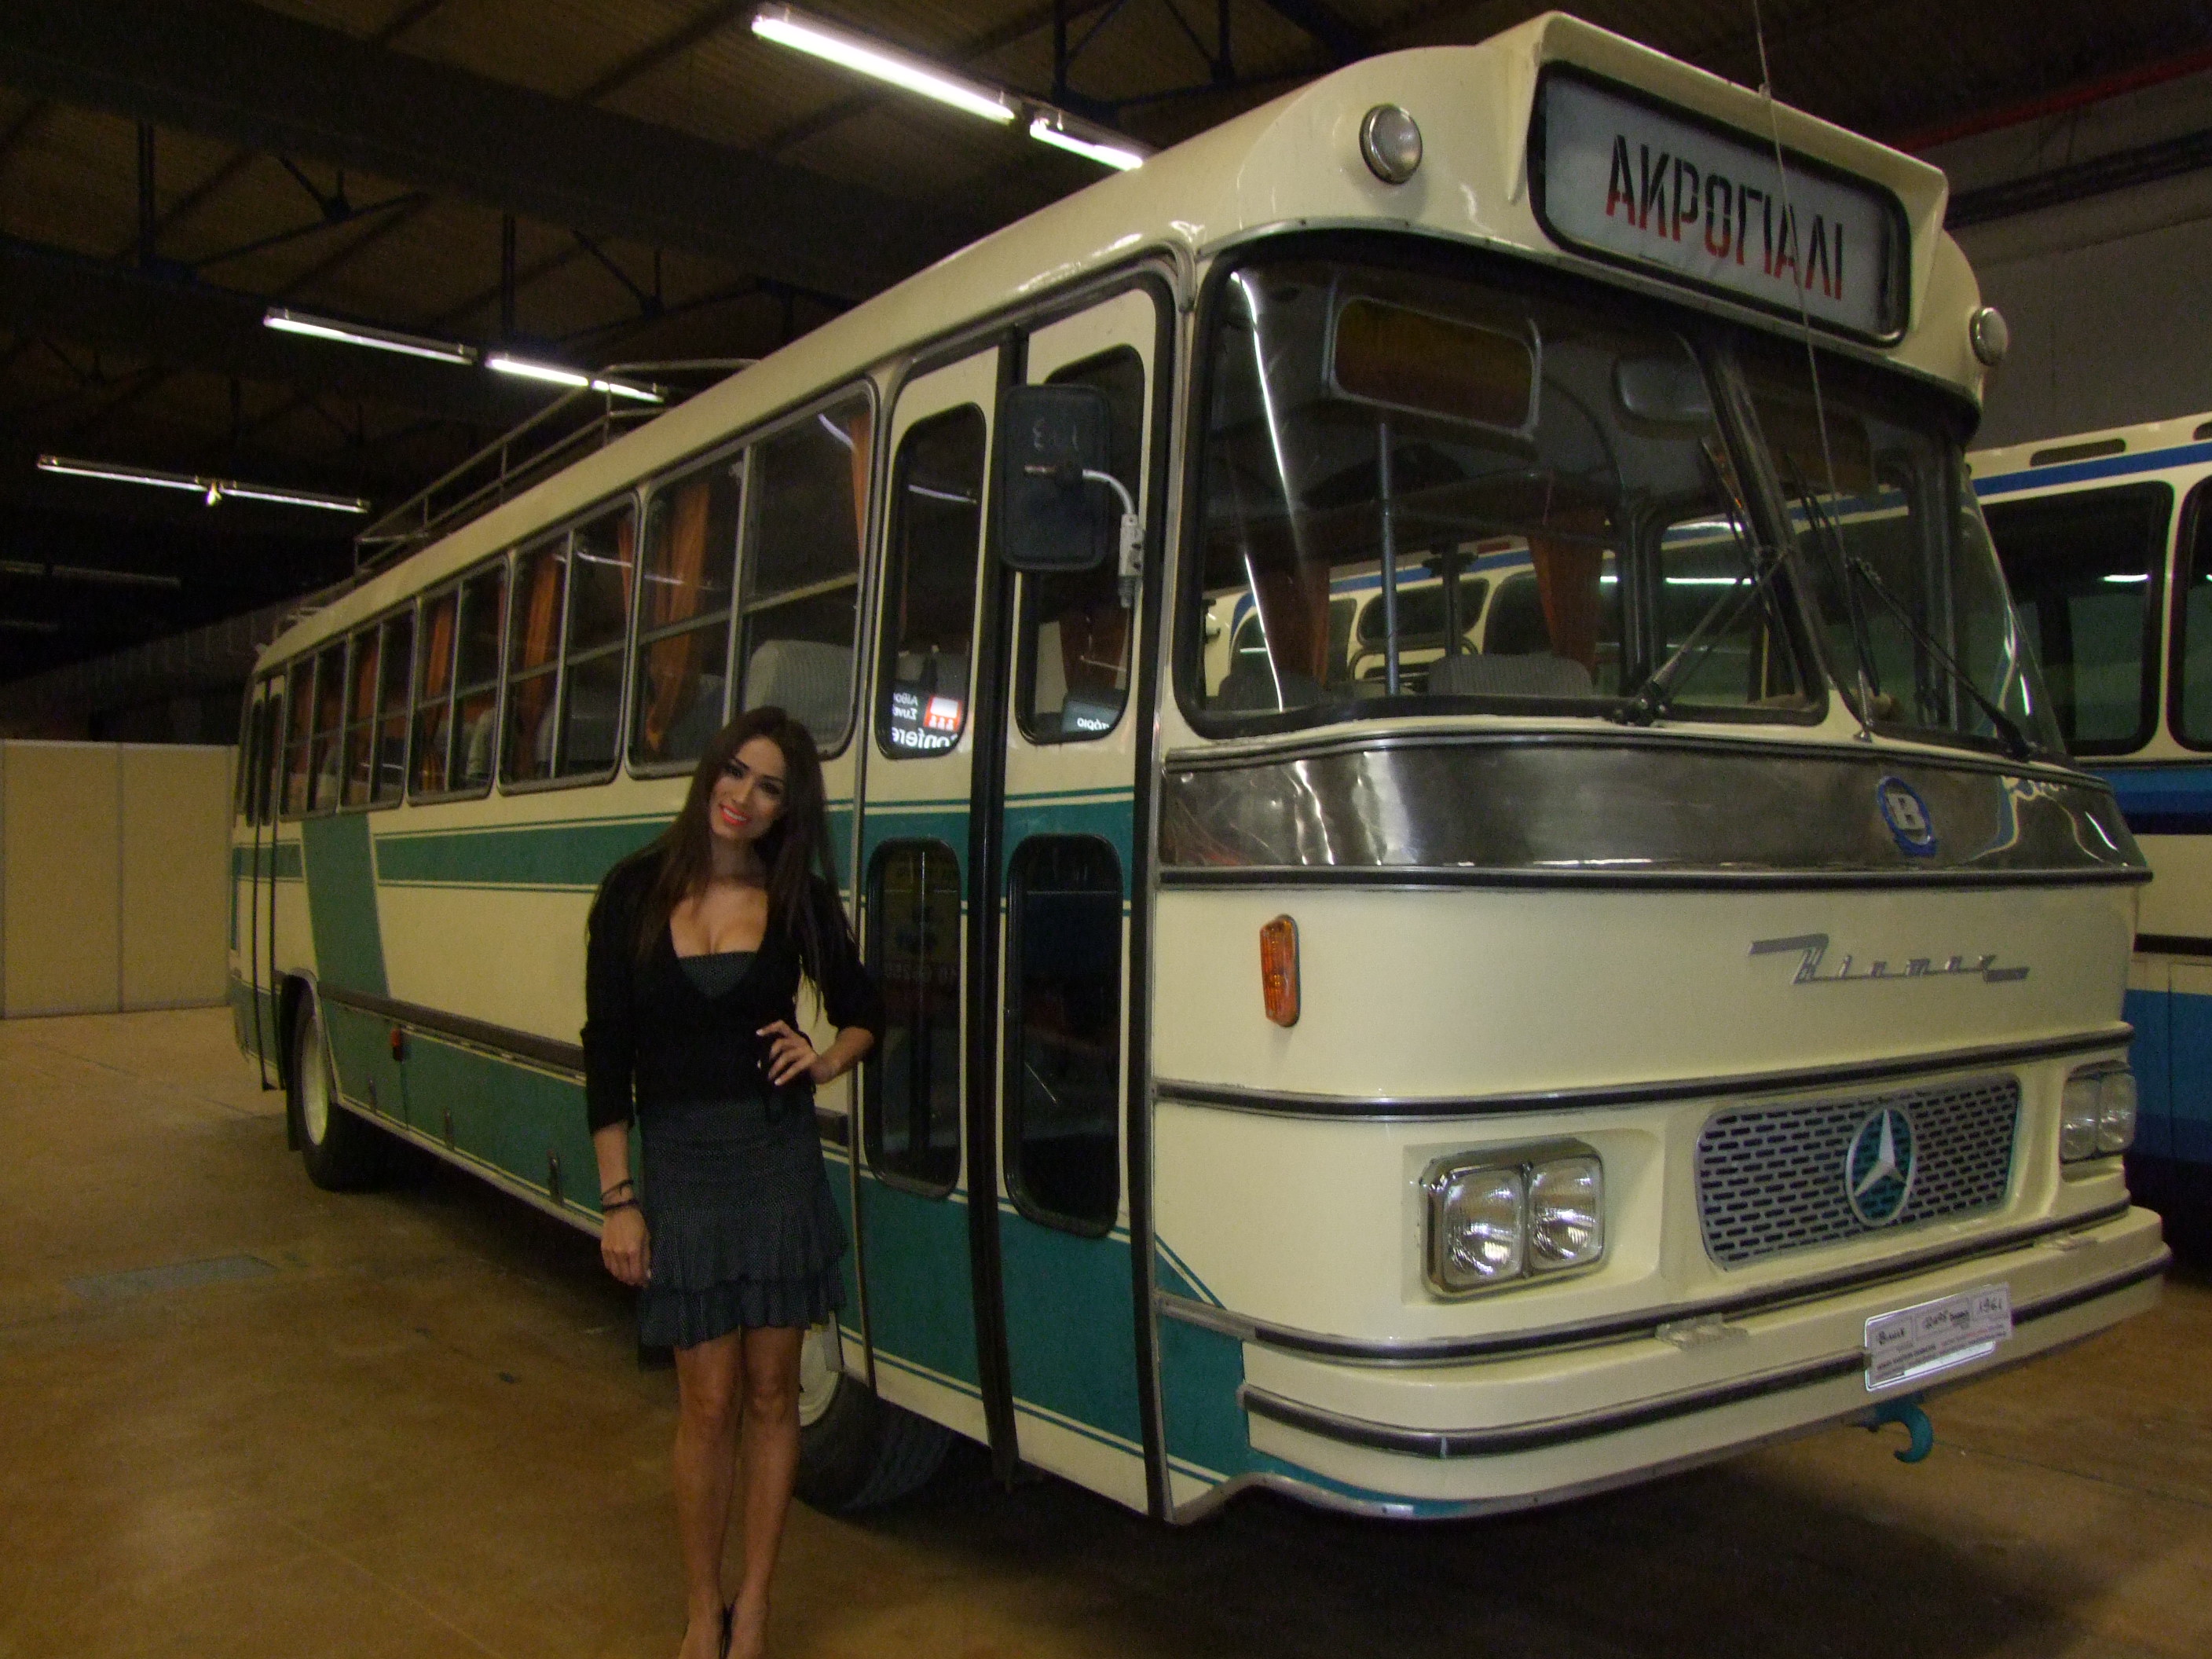
car, transport, mode of transport, bus, vehicle, public transport, motor vehicle, metropolitan area, line, architecture, commercial vehicle, tourist attraction, tour bus service, passenger